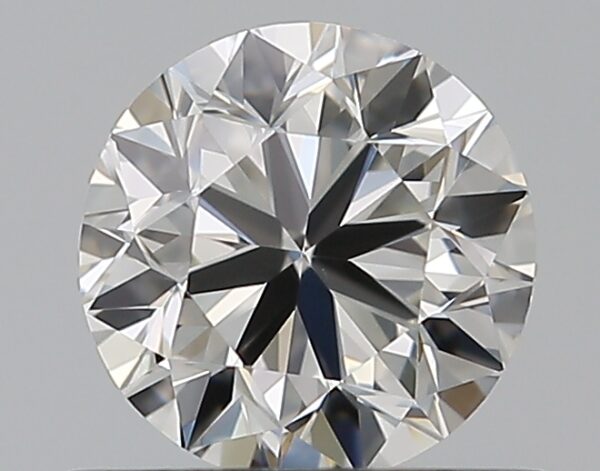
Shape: round
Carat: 0.5
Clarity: VS1
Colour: G
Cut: VG
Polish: EX
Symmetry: VG
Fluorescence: N
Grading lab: GIA
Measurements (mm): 4.91 x 4.96 x 3.17